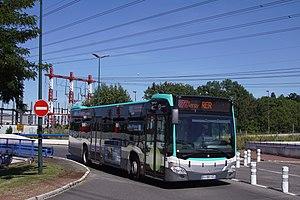
Un des Mercedes-Benz Citaro C2 sur la ligne 379, entrant à La Boursidière.
La ligne 10 du Tramway d'Île-de-France ou T10 est un projet de ligne du tramway d'Île-de-France d'une longueur de 8,2 kilomètres entre la gare de La Croix de Berny à Antony et la place du Garde à Clamart. La ligne croise notamment la ligne B du RER et le Trans-Val-de-Marne à la Croix-de-Berny, ainsi que le tramway T6 à Clamart, assurant une desserte de zones d'activités et d'emplois, comme le parc d’activités de Plessis-Clamart, de différents établissements d'enseignement et de recherche et de zones denses d'habitat.